Judge Me Tender

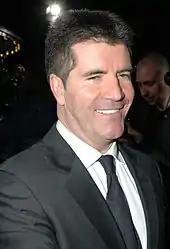
Simon Cowell guest starred in his second appearance on the show after "Smart & Smarter."

"Judge Me Tender" was written by Allen Glazier and Dan Greaney and directed by Steven Dean Moore, his third directing credit that season after "O Brother, Where Bart Thou?" and "Stealing First Base." The episode features guest stars Simon Cowell, Randy Jackson, Ellen DeGeneres, Kara DioGuardi and Ryan Seacrest, making it Cowell's second guest appearance on "The Simpsons" after "Smart & Smarter" in 2004. Rupert Murdoch also stars as himself in the episode—his second guest star appearance, with the first being "Sunday, Cruddy Sunday" in 1999.